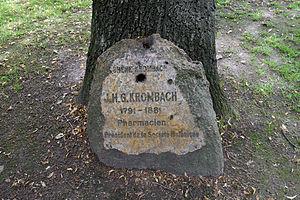
Luxembourg-ville: pierre avec inscription à la mémoire de Jean-Henri-Guillaume Krombach (1791-1881) au pied du Chêne de Krombach au parc public.